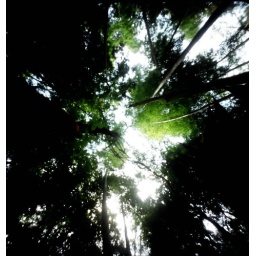
tigre 12mm - looking up the sky in a forest